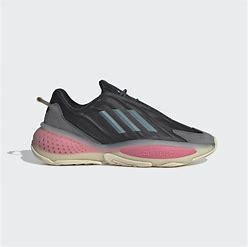
Brand: Adidas
Model: Ozrah